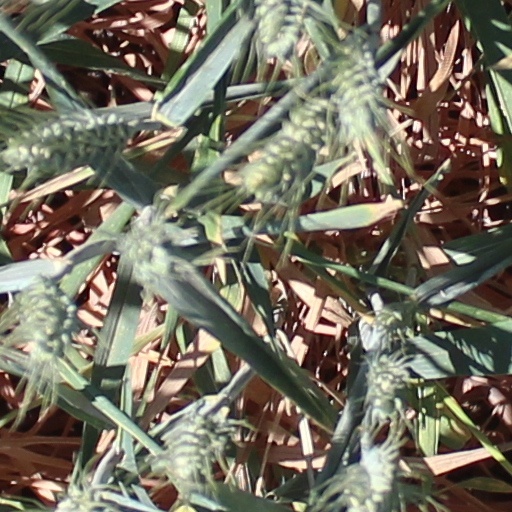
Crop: wheat